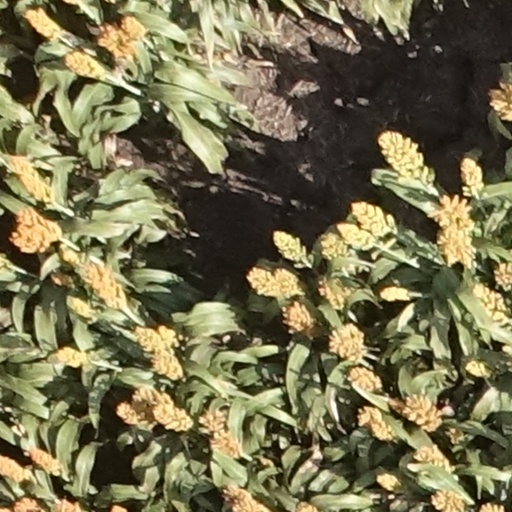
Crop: sorghum